Carnival Freedom

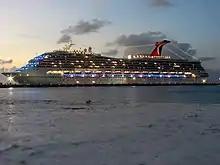
"Carnival Freedom" at night on March 3, 2008

The ship was built by Fincantieri at its Marghera shipyard in Venice, Italy. She was floated out on April 28, 2006, delivered to Carnival on February 28, 2007, and formally named in Venice by American model, actress, author and entrepreneur Kathy Ireland on March 4, 2007.